Marchémoret

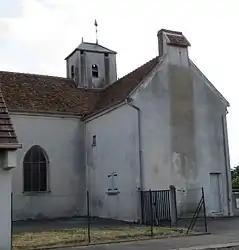
The church in Marchémoret

Marchémoret is a commune in the Seine-et-Marne département in the Île-de-France region in north-central France.